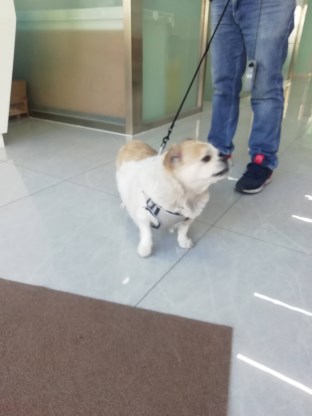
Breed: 3336-n000121-chinese_rural_dog